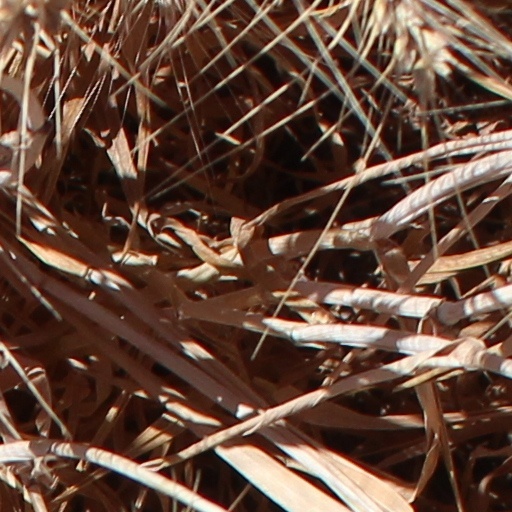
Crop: wheat